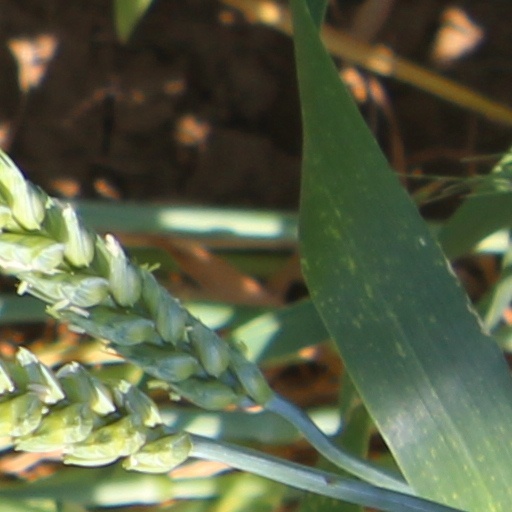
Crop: wheat